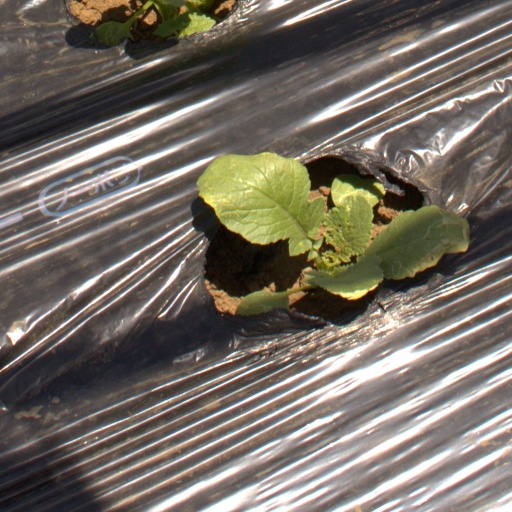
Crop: Jerusalem artichoke